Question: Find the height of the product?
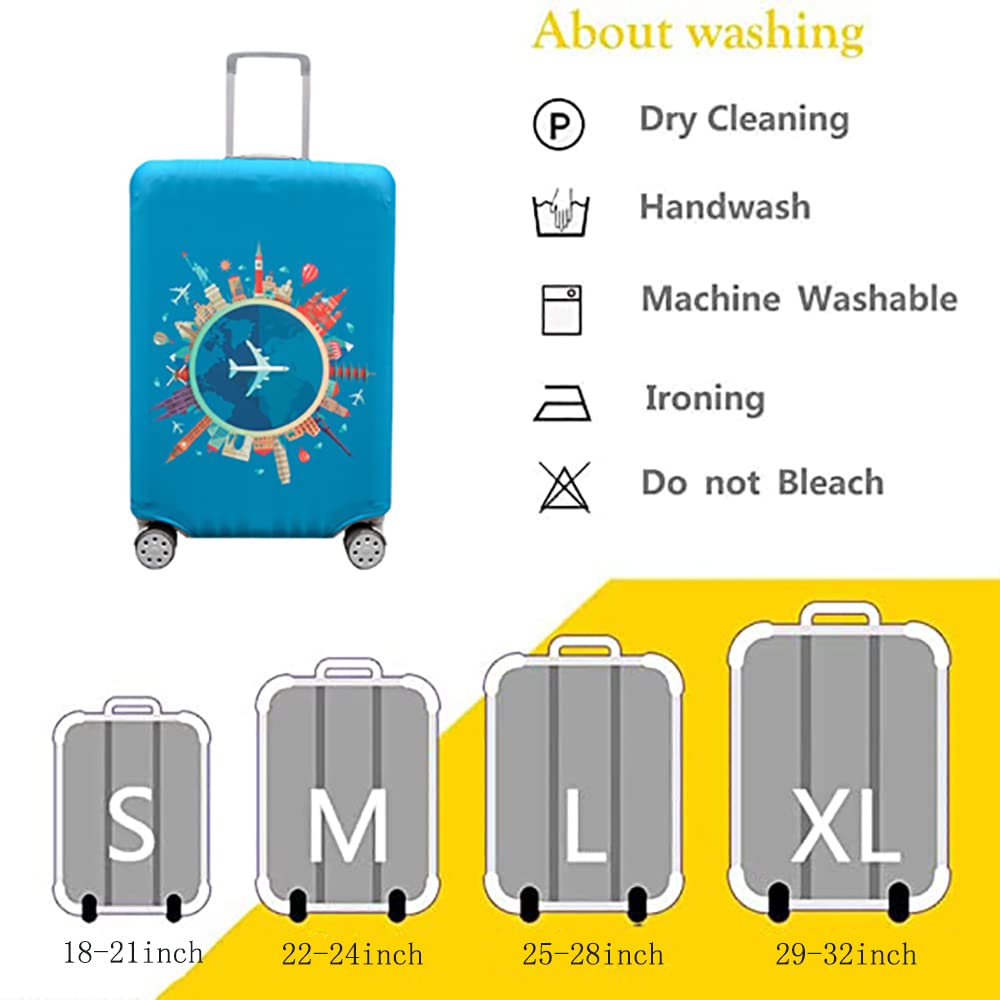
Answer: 19.5 inch